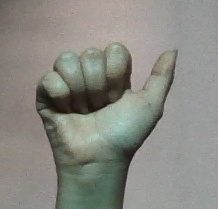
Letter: dhad